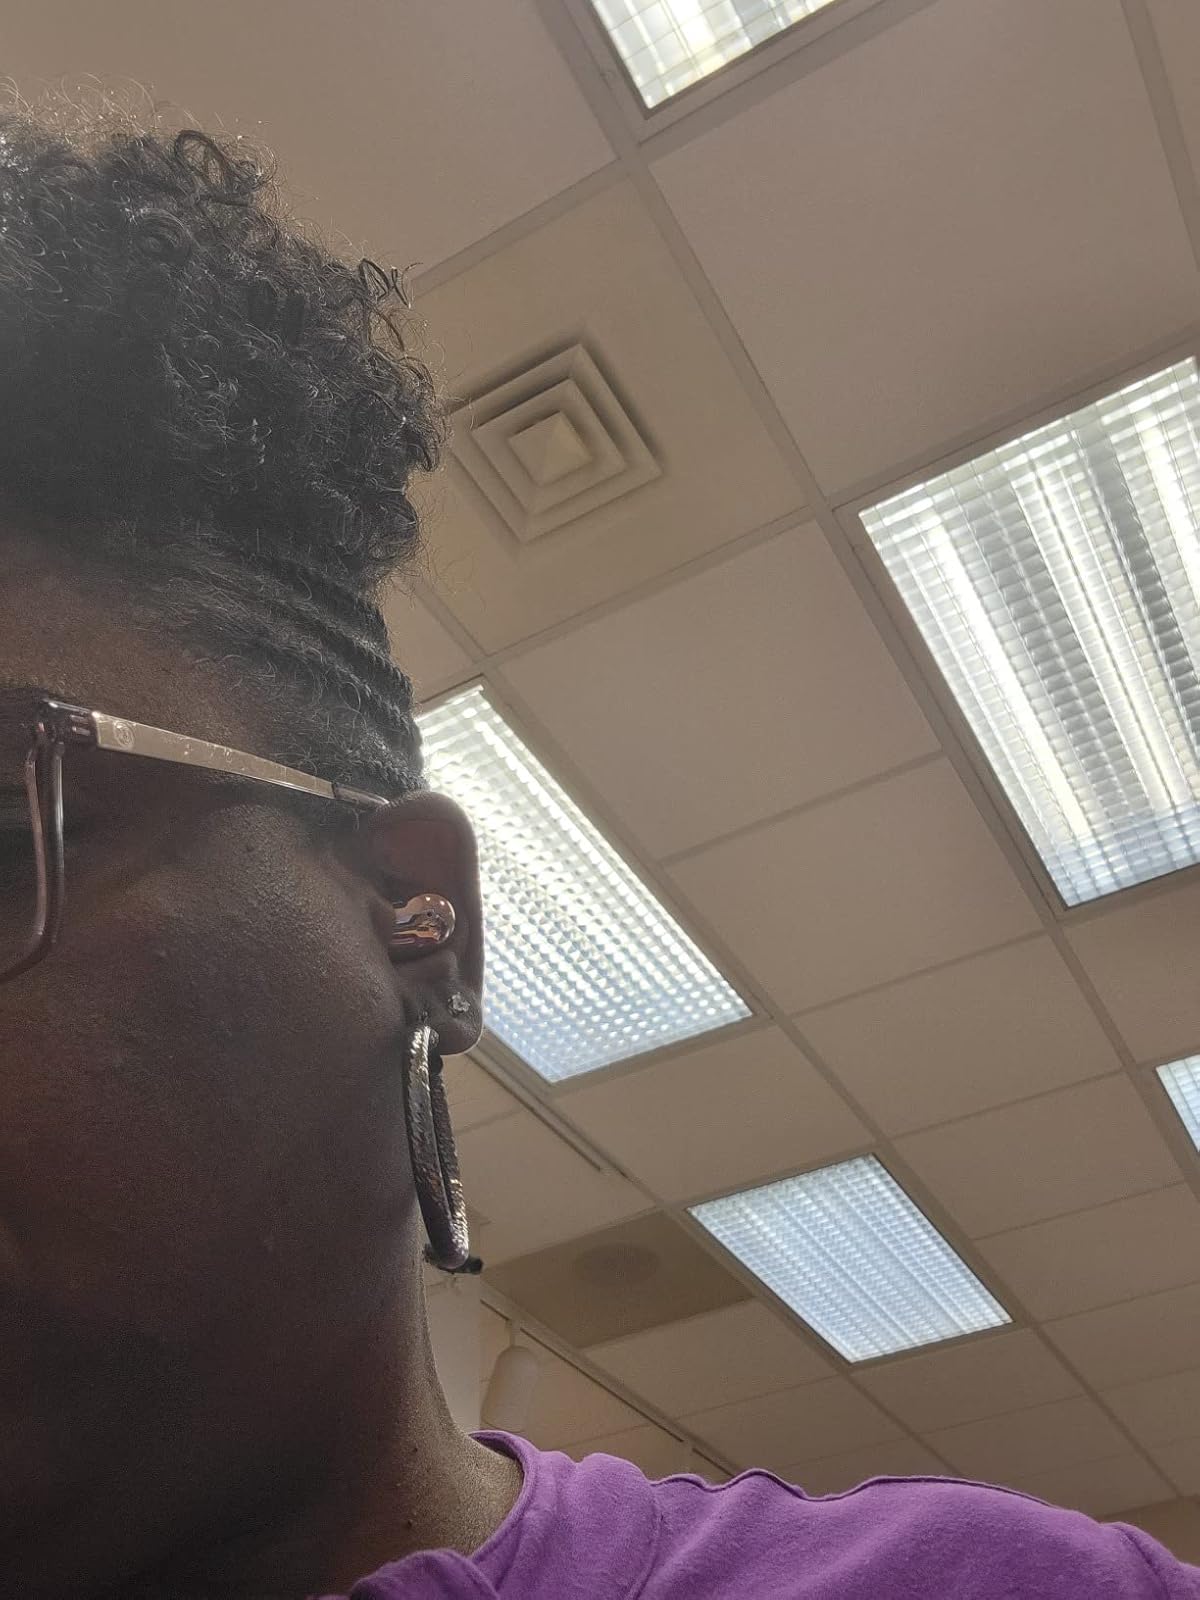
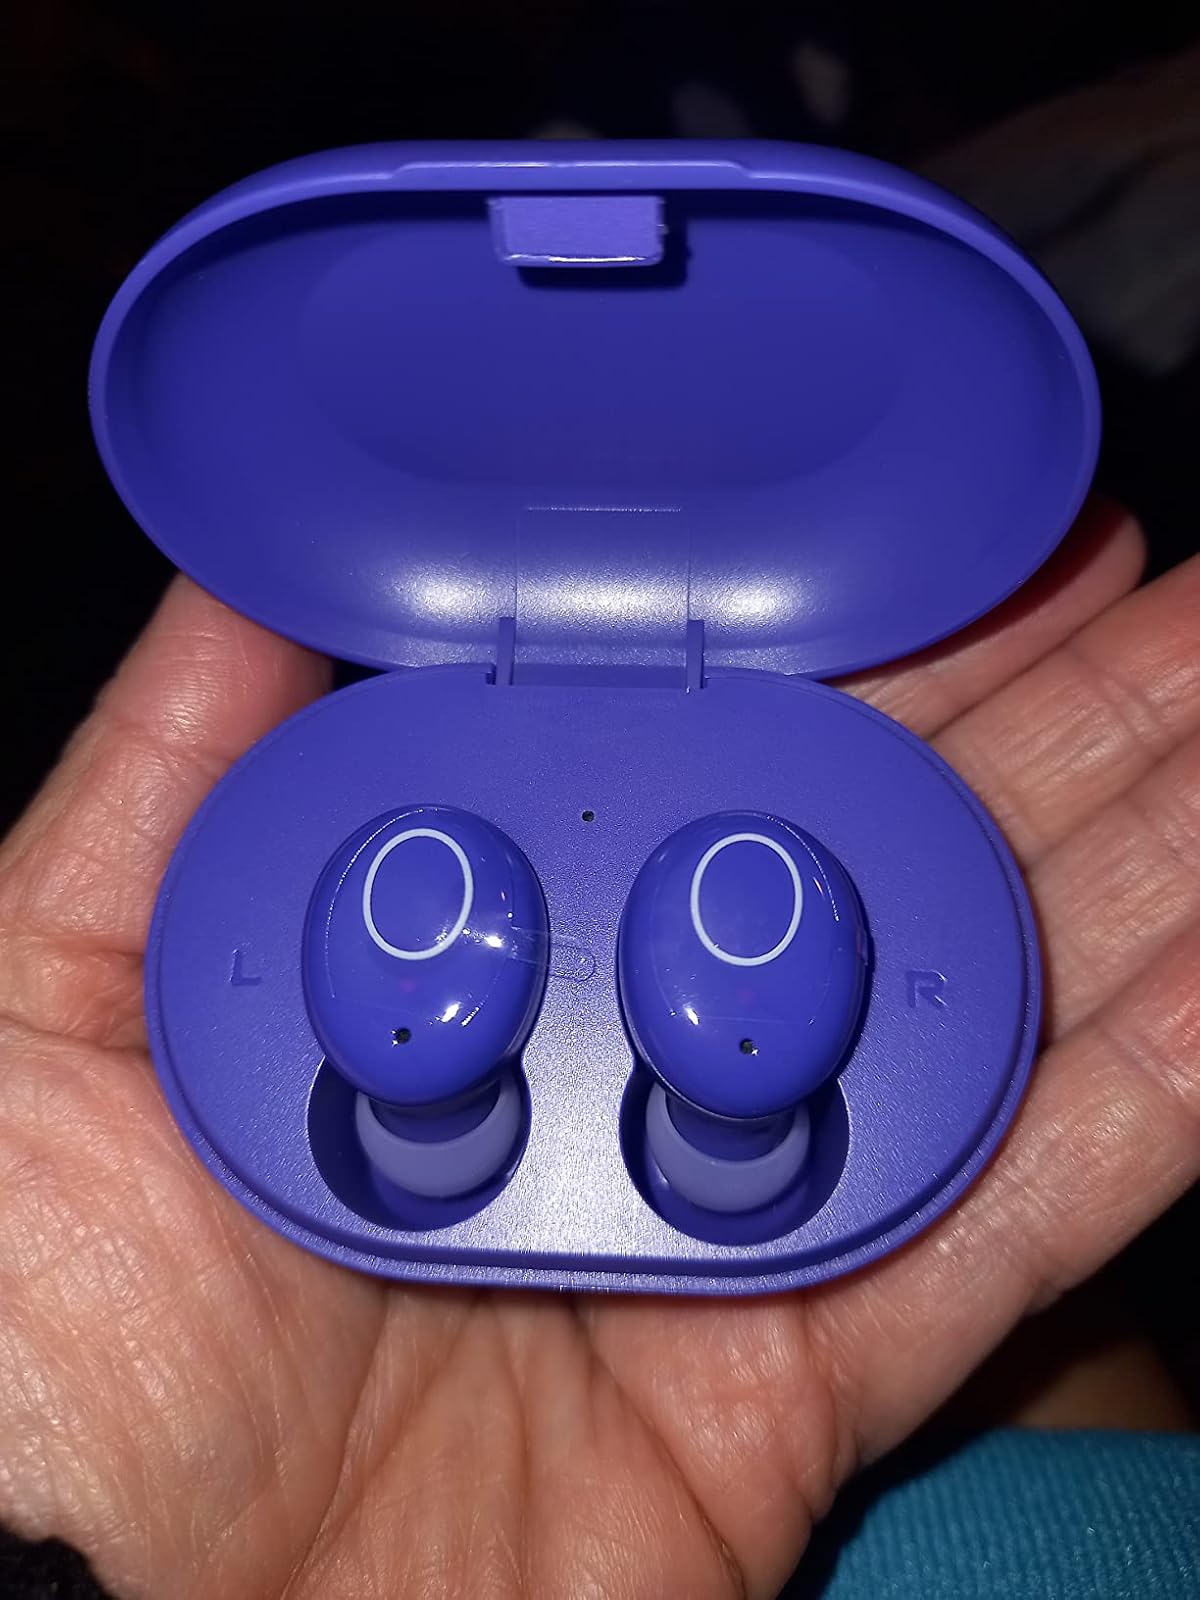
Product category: earbuds
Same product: no